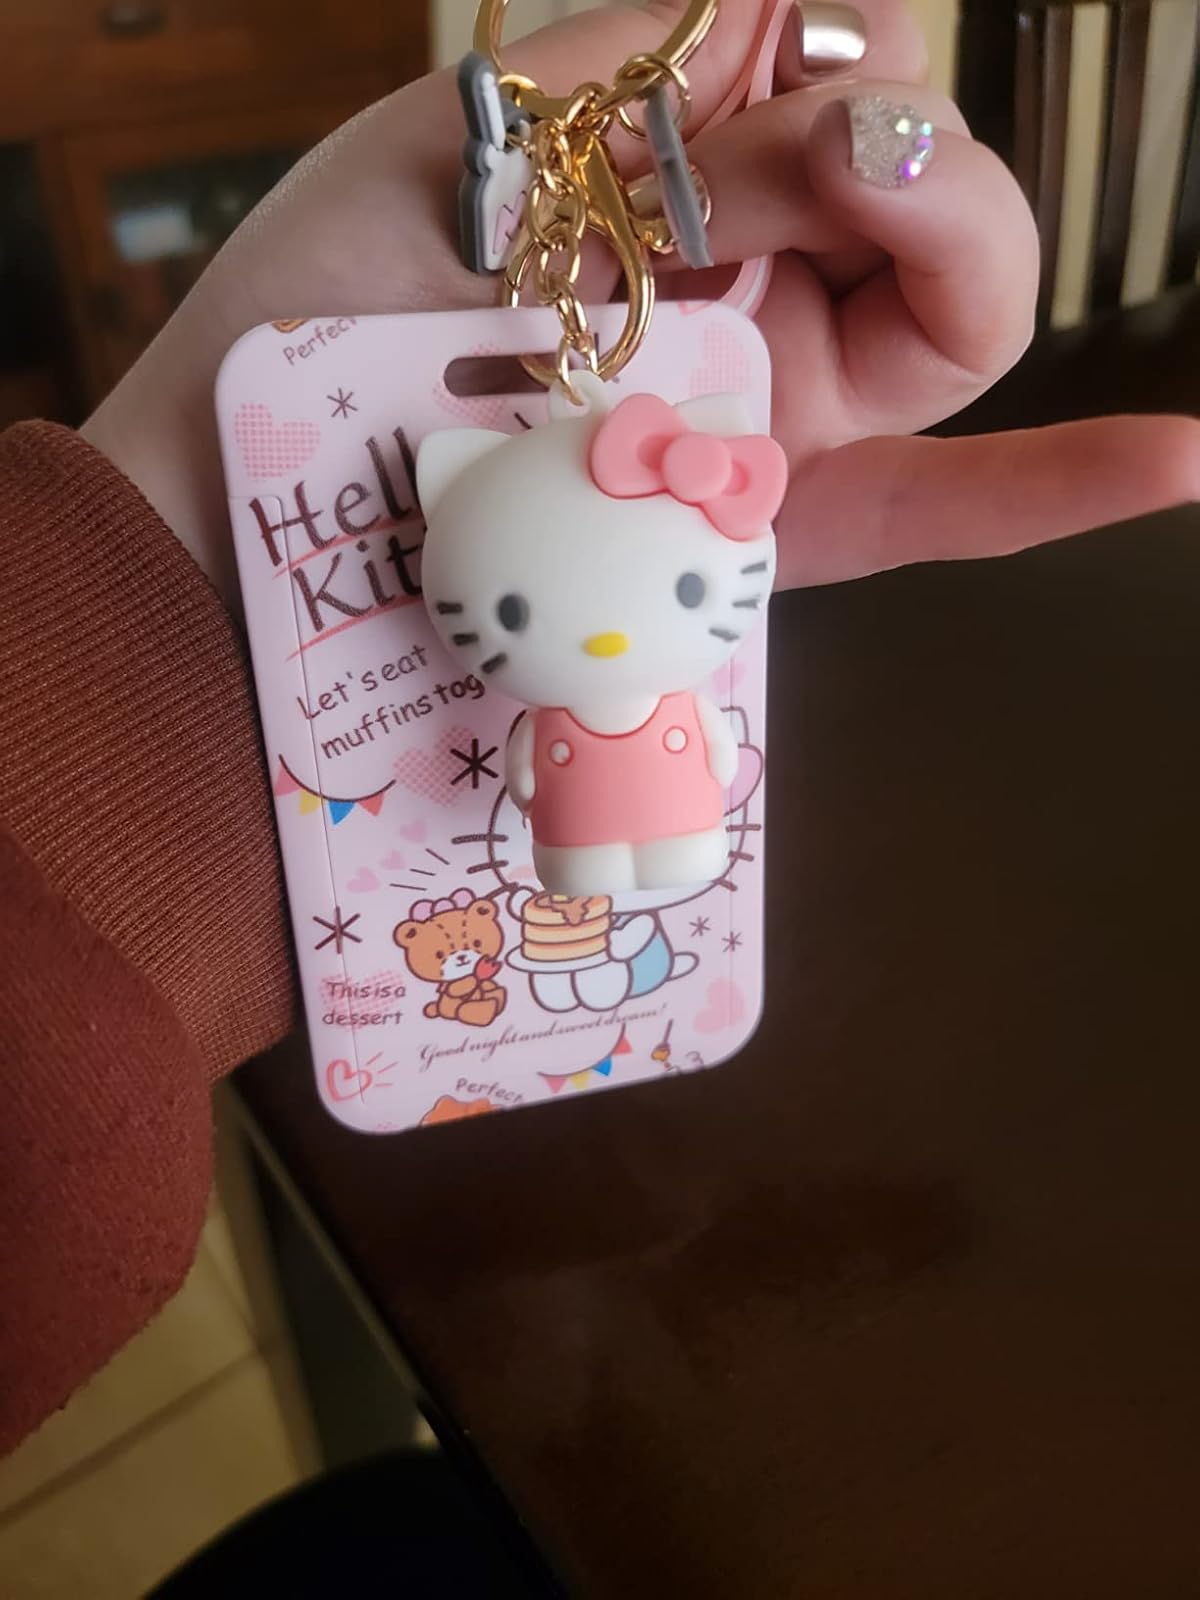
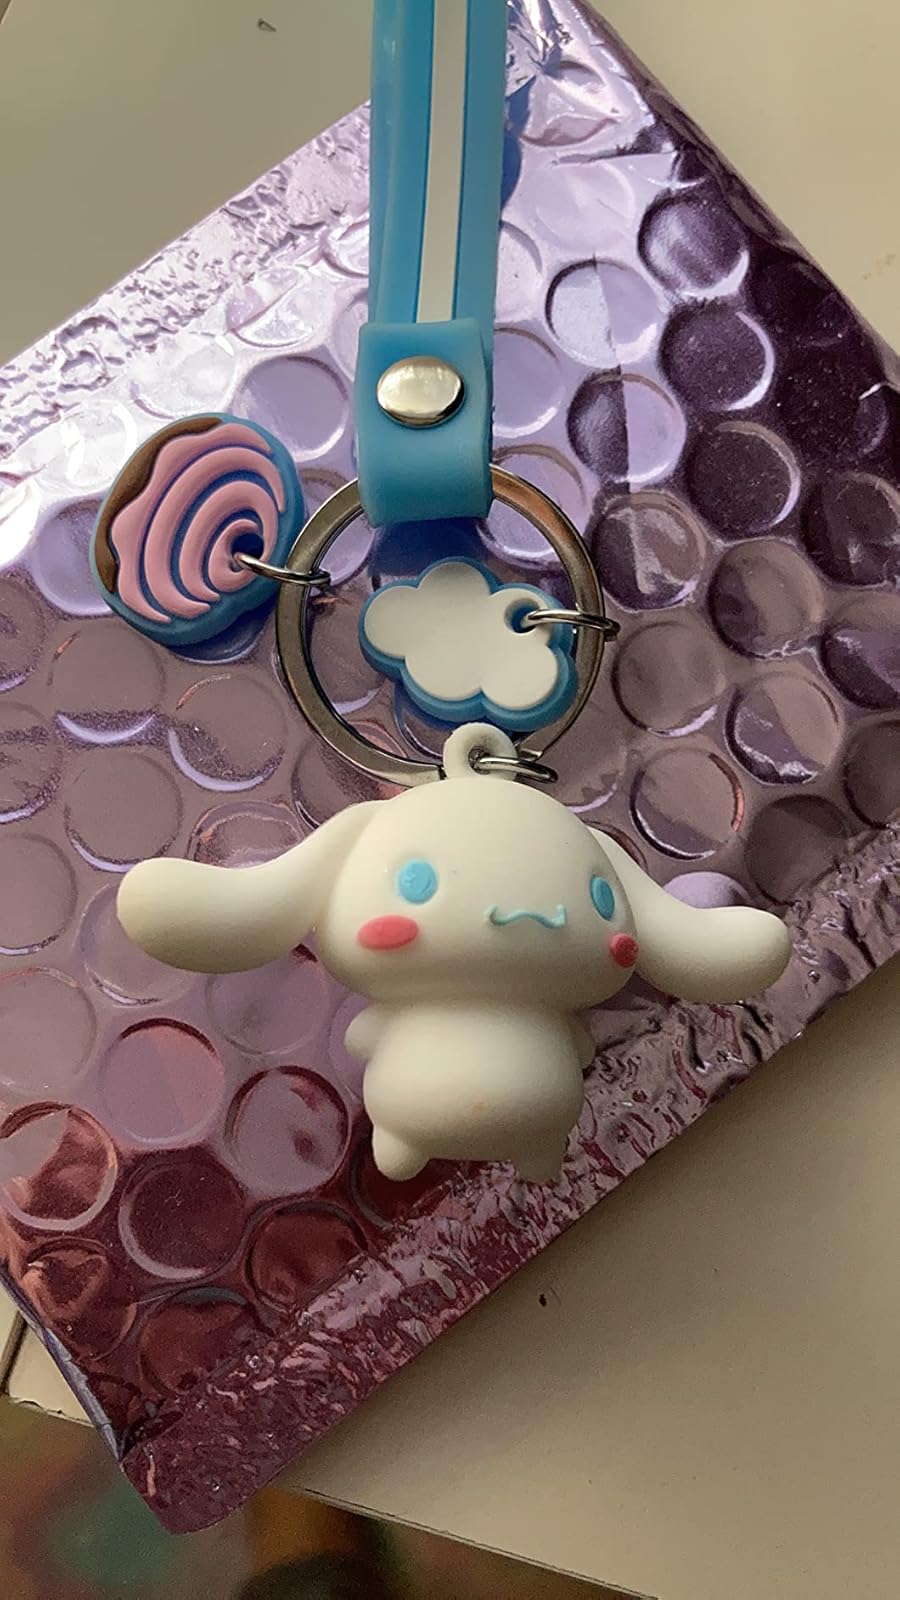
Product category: accessories_keychain
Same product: no